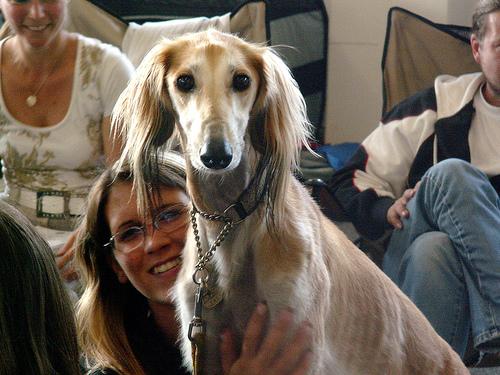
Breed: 206-n000051-Saluki